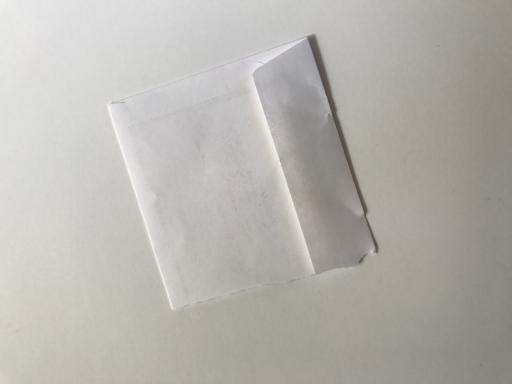
Label: paper